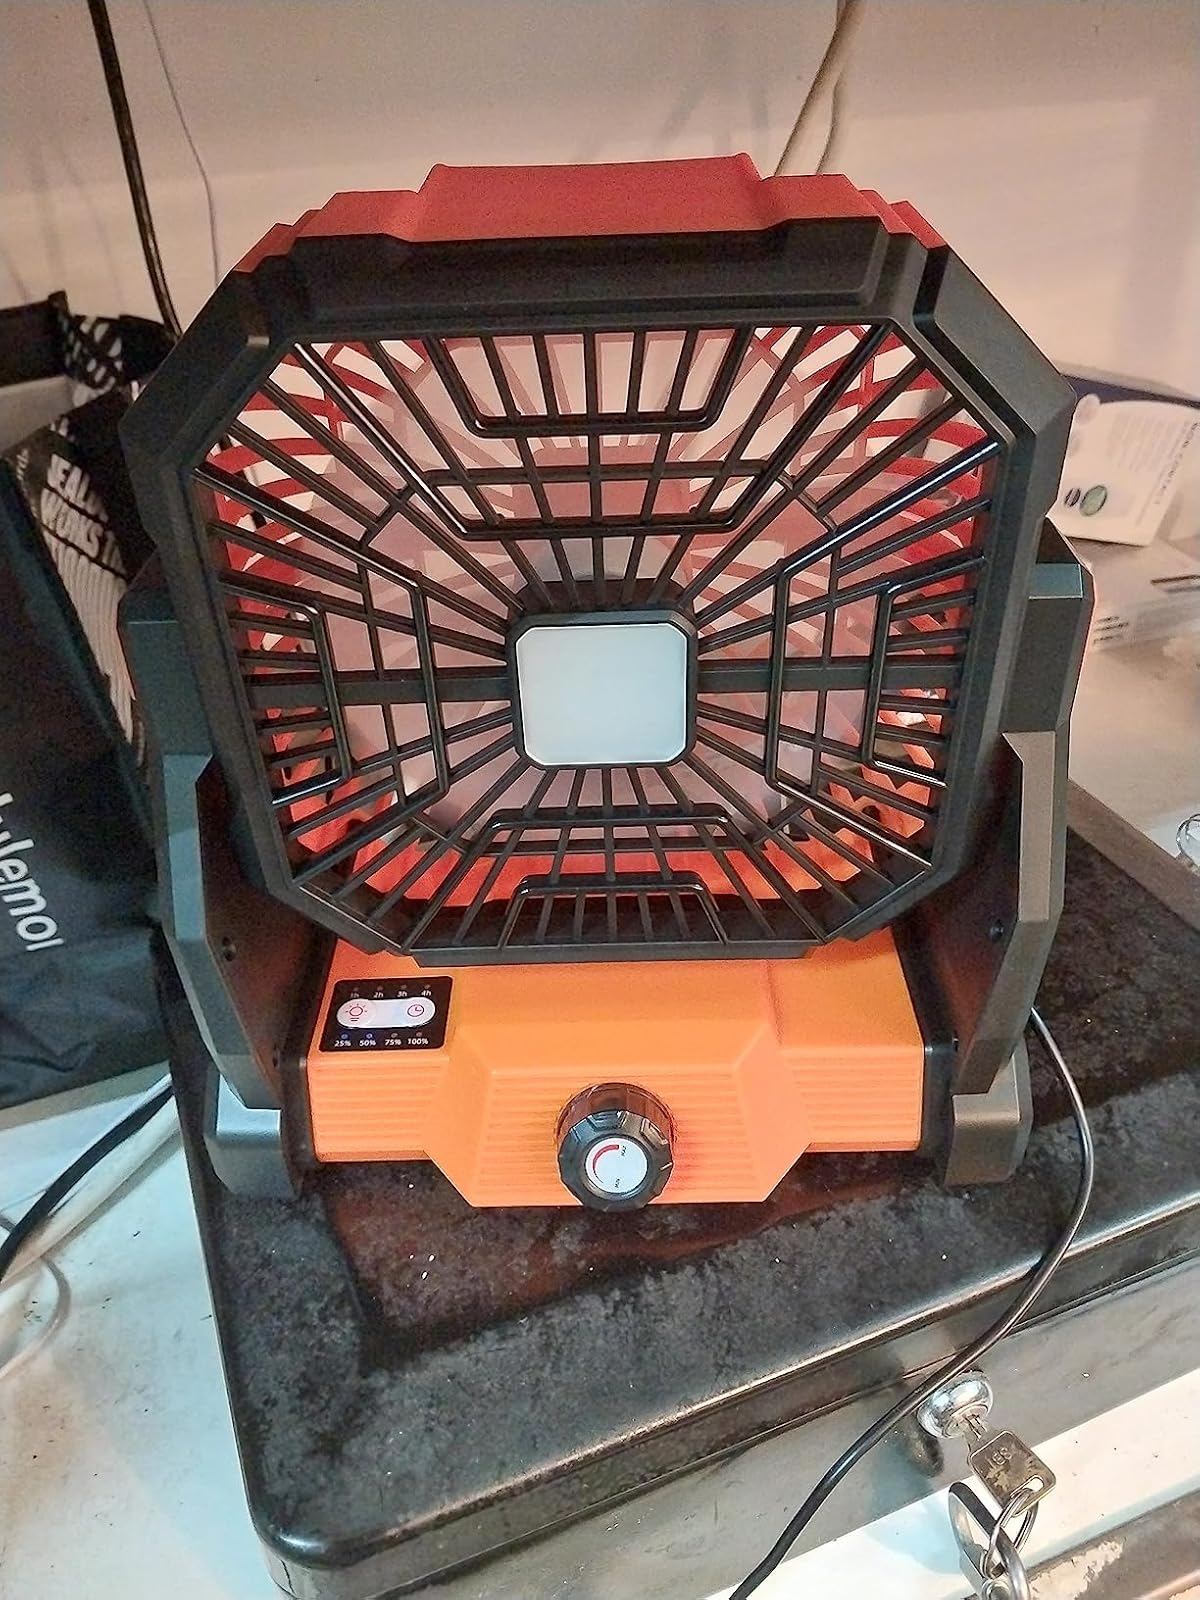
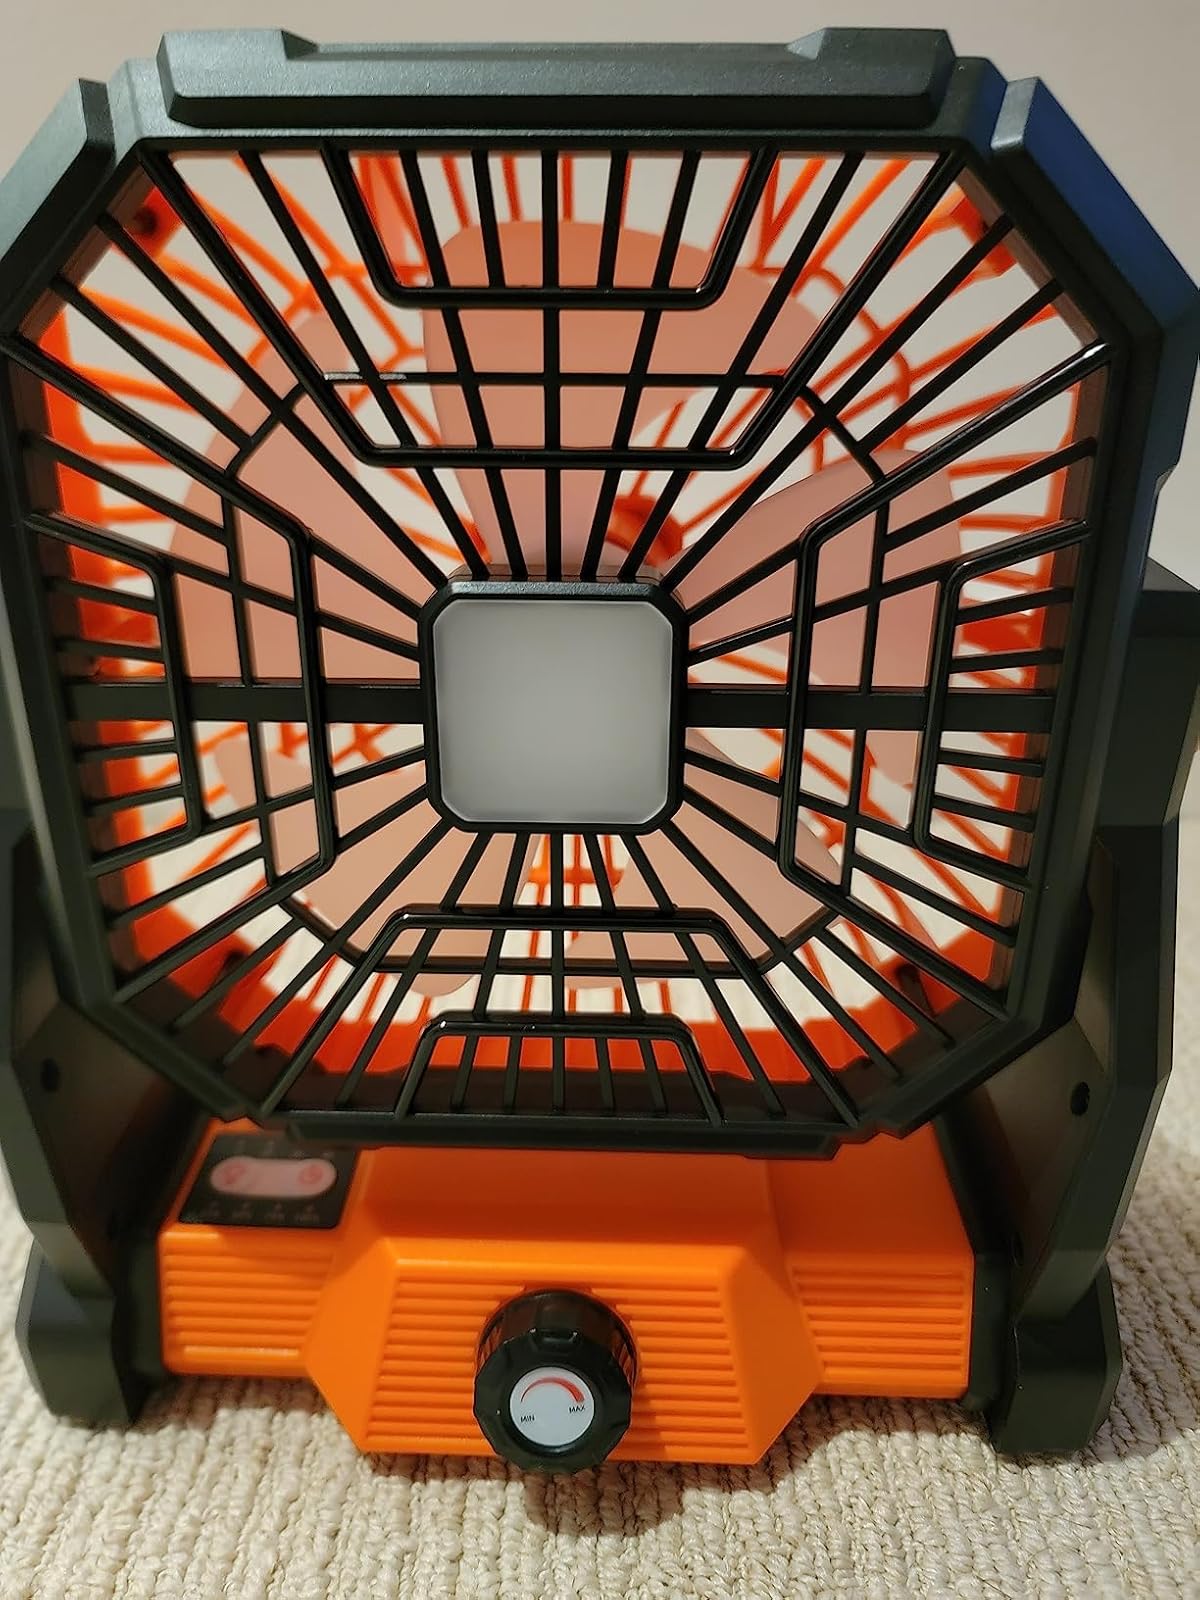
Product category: lantern
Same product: yes